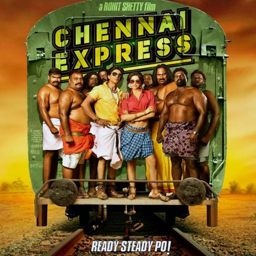
the new posters of comedy unveiled .